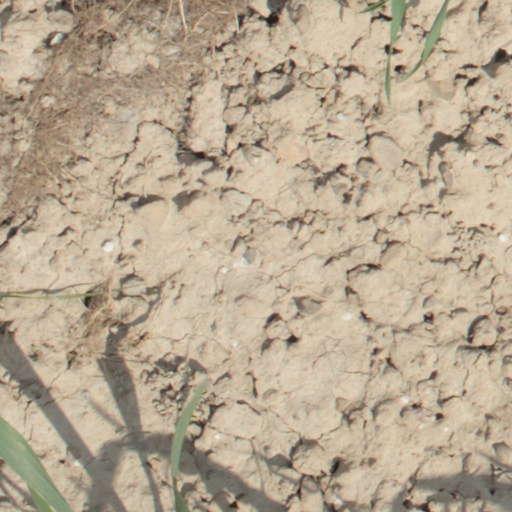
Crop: wheat